Lancaster Cemetery

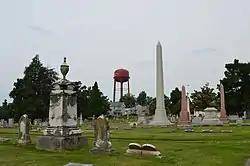

The Lancaster, Kentucky Cemetery in Lancaster, Kentucky dates from 1861. It is enclosed by Campbell, Crab Orchard, and Richmond Streets in Lancaster. It was listed on the National Register of Historic Places in 1984. The listing included two contributing buildings and a contributing structure.